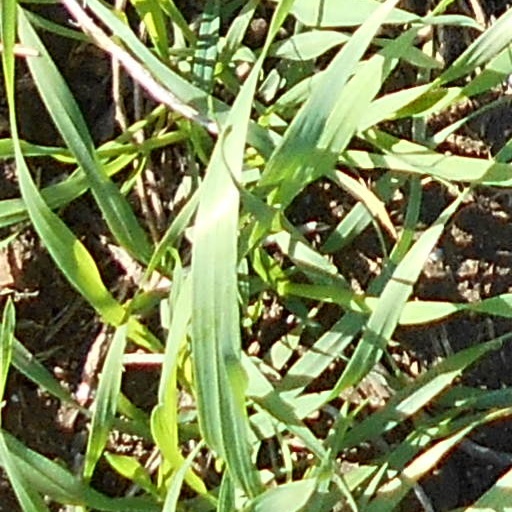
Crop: wheat